Malang railway station

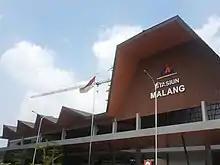
The roof shape of the new building is inspired by Mount Putri Tidur

Malang station has a pedestrian tunnel to connect each platforms. The tunnel was accidentally built as a protection bunker with strong steel doors to avoid bomb strikes during a war.